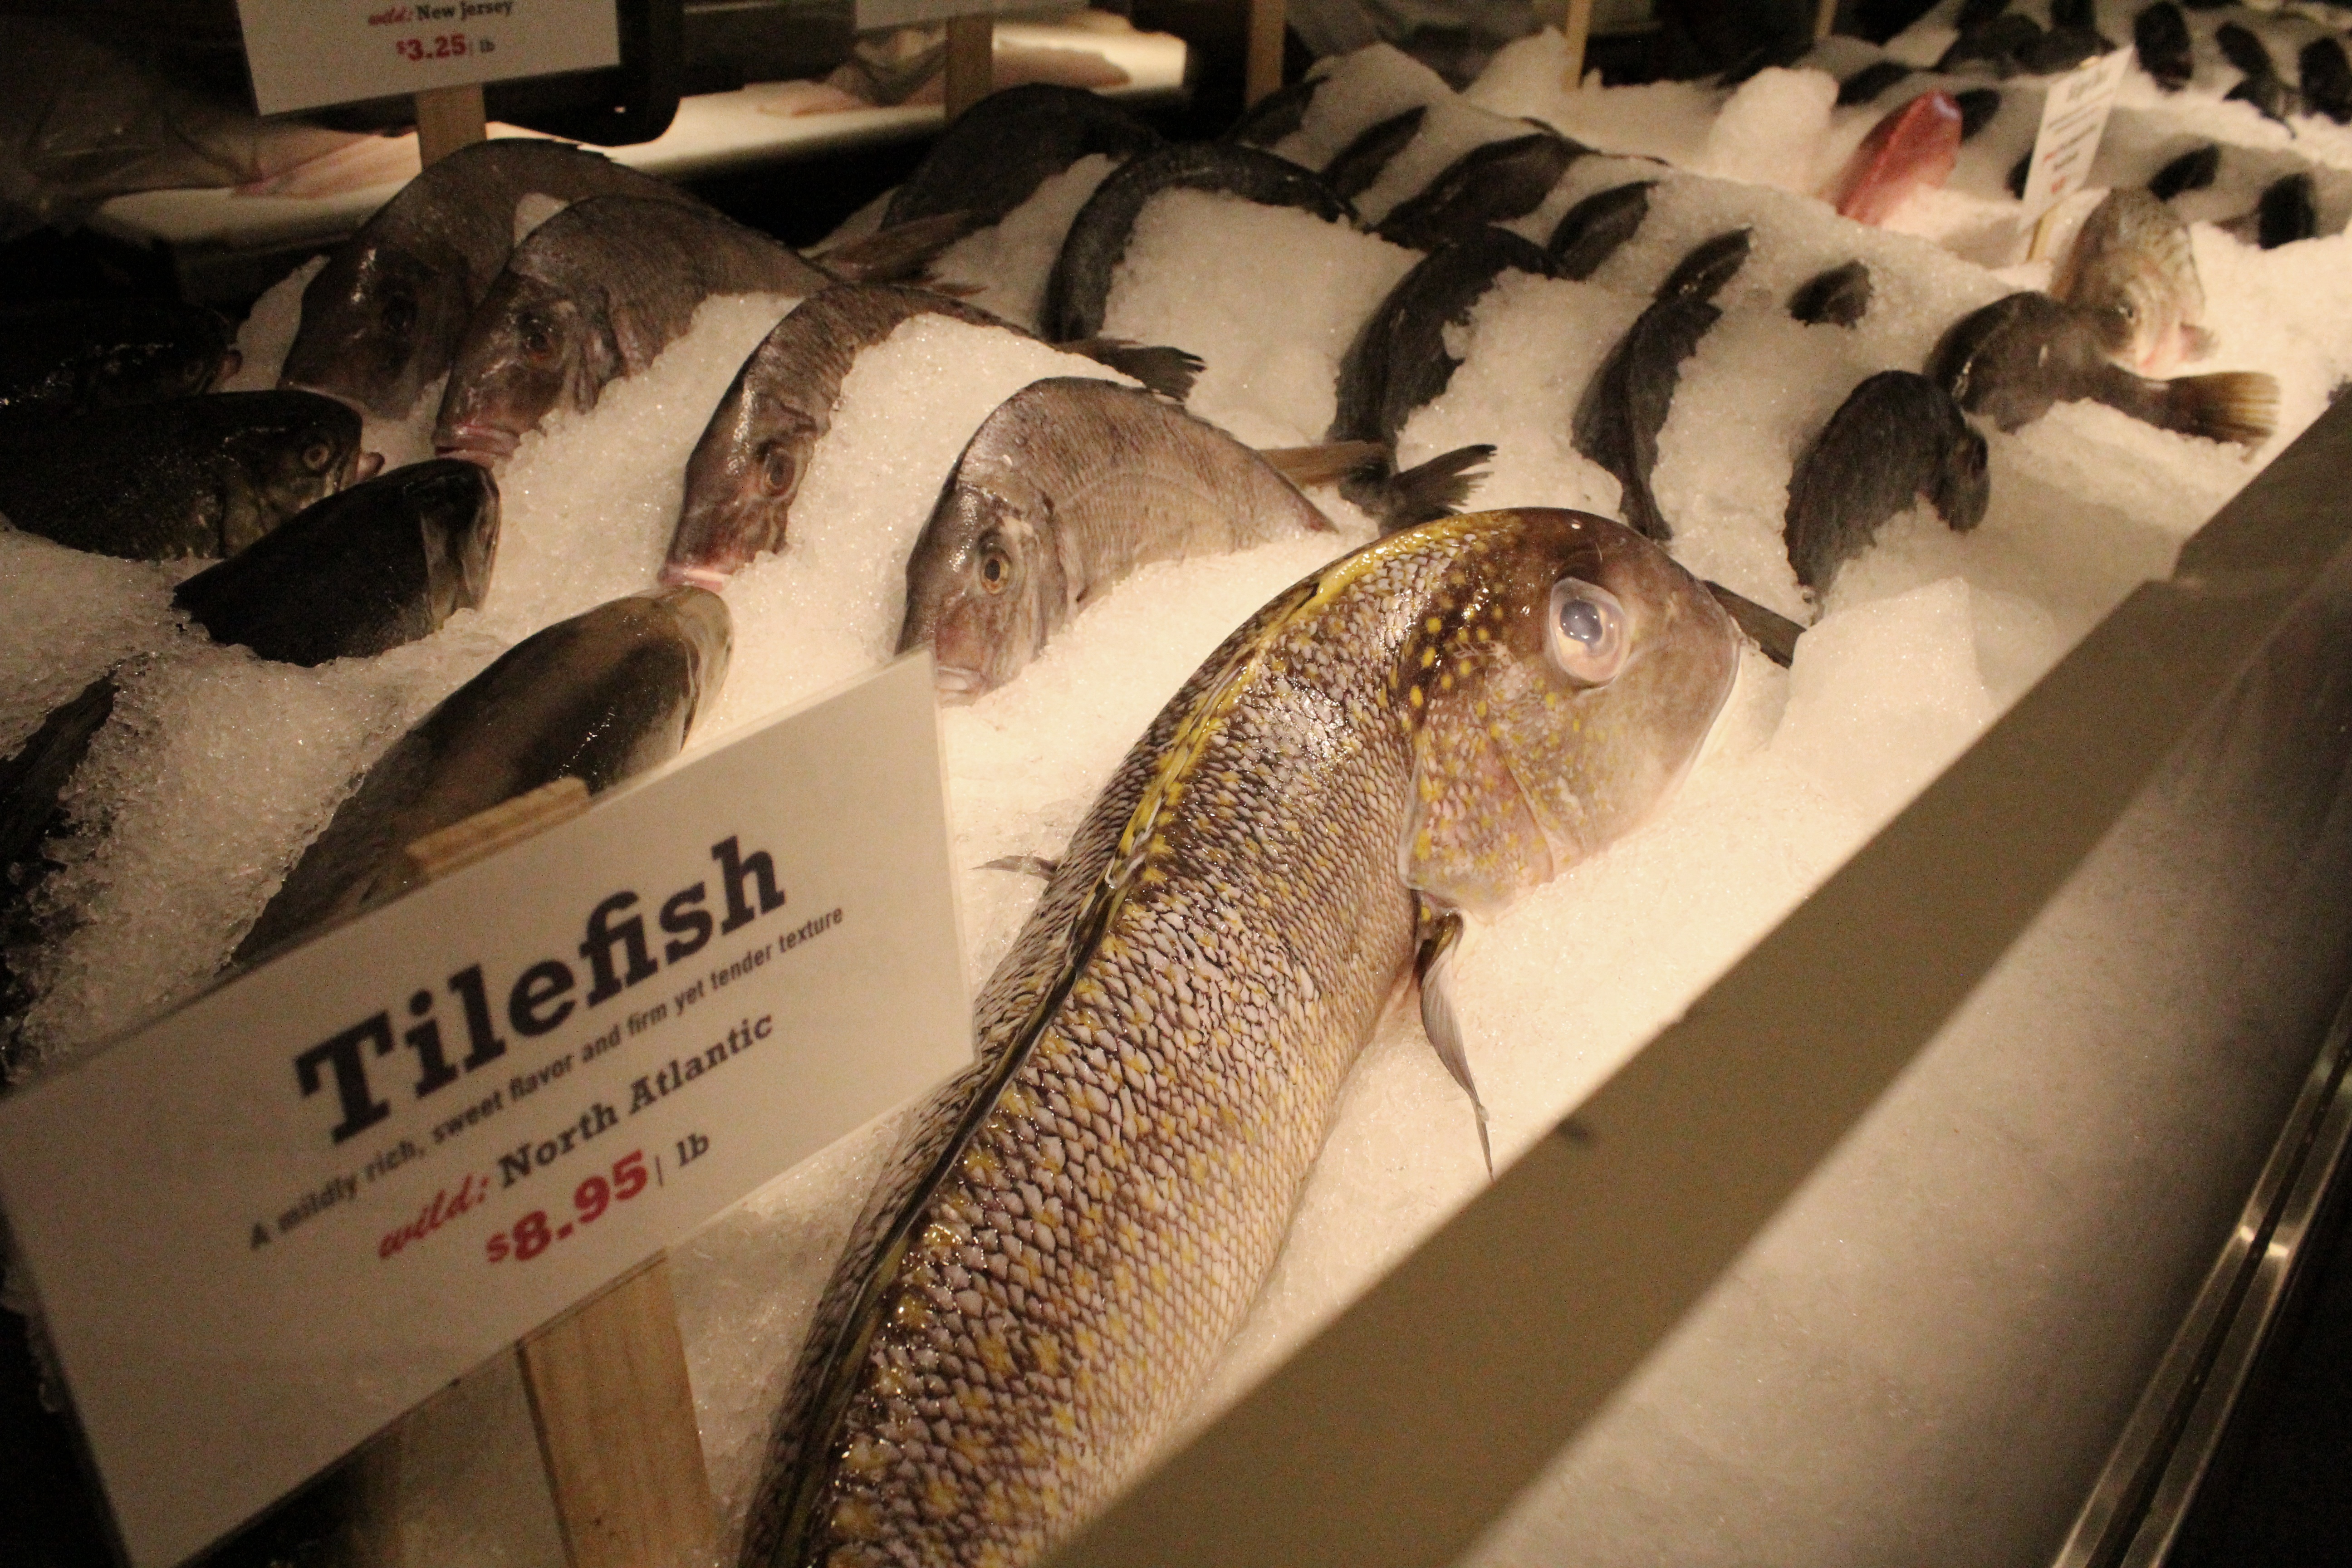
fish, reptile